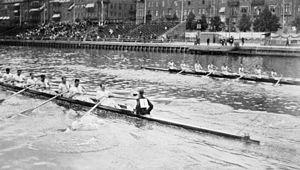
The Boat Race est une célèbre course d'aviron qui se court tous les ans au printemps entre les universités de Cambridge et d'Oxford sur la Tamise à Londres au Royaume-Uni. Cet événement est très populaire parmi les anciens de ces universités mais également pour les amateurs d'aviron ainsi que le grand public. Le nombre de spectateurs sur les berges de la Tamise est estimé à environ 500 000. En 2004, la retransmission télévisée a été suivie par un peu plus de cinq cents millions de téléspectateurs. Ceci en fait un des événements sportifs les plus suivis au monde. La première course remonte au 10 juin 1829 et se court tous les ans depuis 1856, sauf pendant les deux guerres mondiales et en 2020 du fait de la crise du Covid-19.
Philip Fleming, né le 15 août 1889 à Newport-on-Tay et mort le 13 octobre 1971 à Woodstock, est un banquier et champion olympique britannique d'aviron.